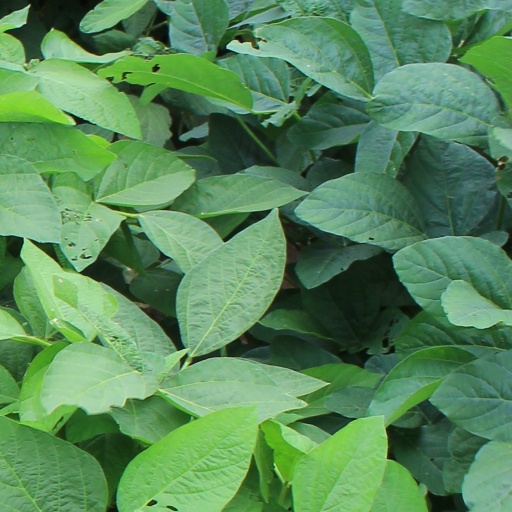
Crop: soybean